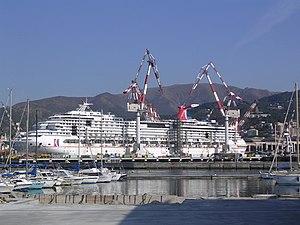
Le Carnival Splendor est un bateau de croisière construit par les chantiers Fincantieri et appartenant à la compagnie de croisière Carnival Cruise Lines.
Cet article présente une liste de chantiers navals à travers le monde non exhaustive. Au début du XXᵉ siècle, les principaux chantiers navals étaient en Europe de l'Ouest, au milieu de ce siècle, aux États-Unis, et au début du XXIᵉ siècle en Asie de l'Est.